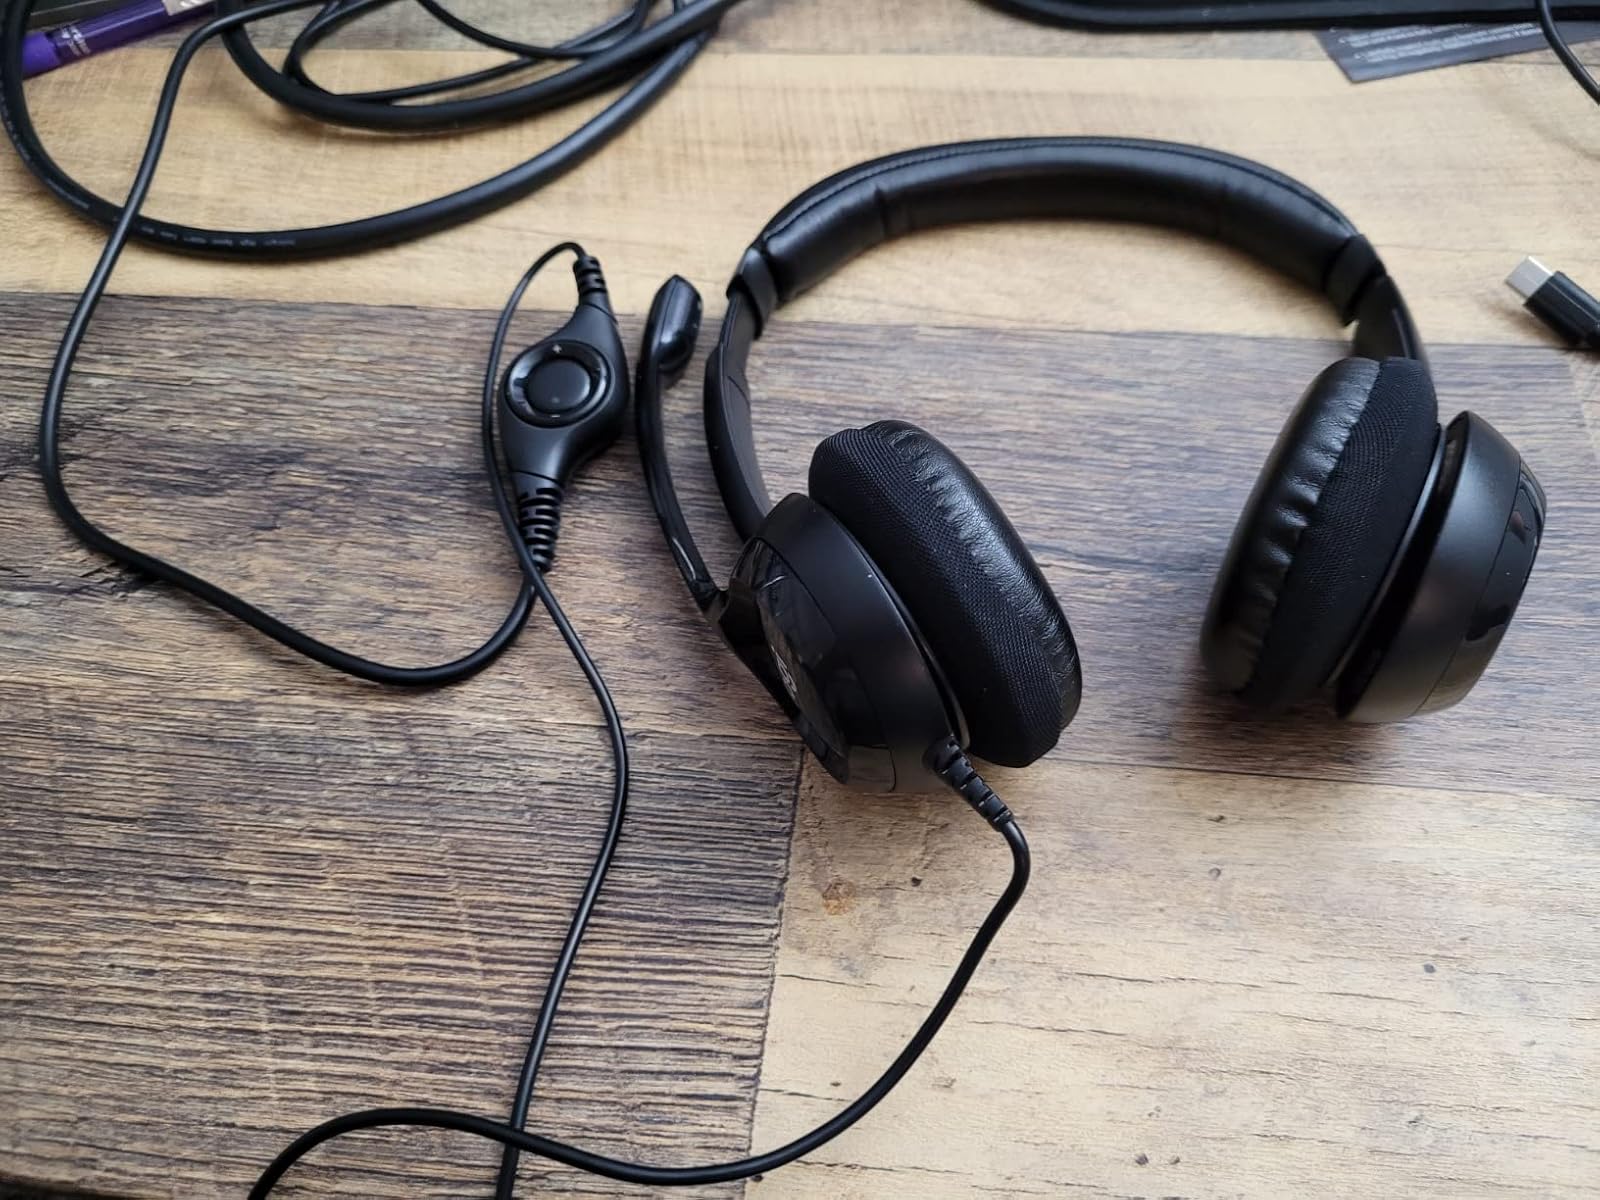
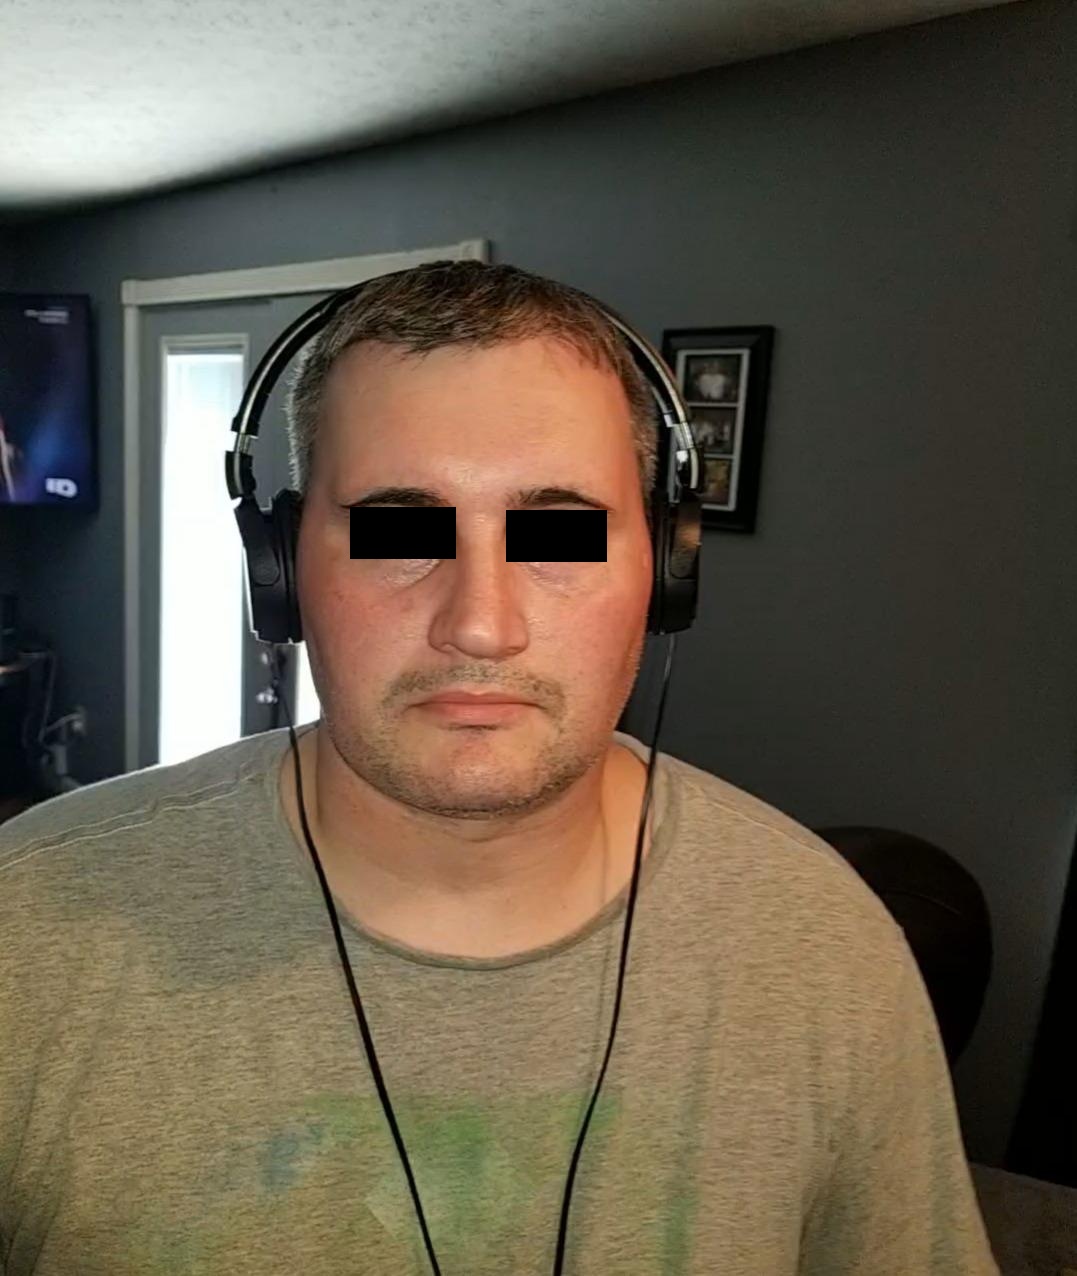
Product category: headphones
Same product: no